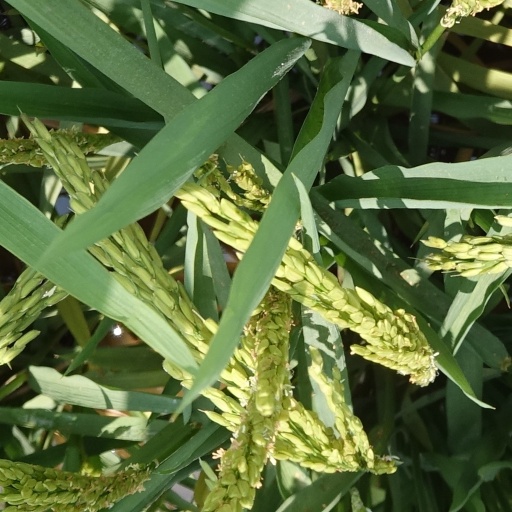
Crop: rice